Jiaoxi railway station

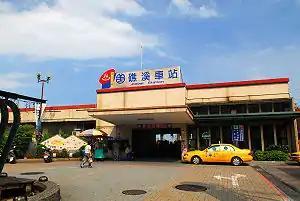

Jiaoxi is a railway station on the Taiwan Railways Administration Yilan line. It is located in Jiaoxi Township, Yilan County, Taiwan.